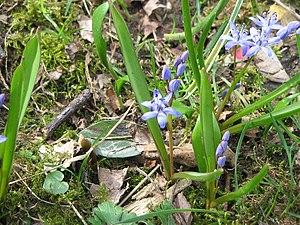
Scille à deux feuilles